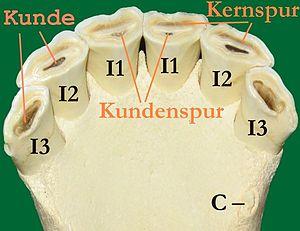
L’histoire de la médecine dentaire est une partie de l'histoire de la médecine, et l'étude des développements historiques de la médecine dentaire, y compris des biographies des personnes qui ont influencé la médecine dentaire de leur temps. Cette histoire s'étend très loin dans le passé. Ainsi, au Danemark, la preuve de l'ouverture d'une molaire remonte au néolithique. Le traitement conservatoire des dents chez les anciens paysans du Pakistan a pu être prouvé dans l'intervalle de 7 000 à 5 500 ans av. J.C, et ce avec l'intention de « réparer » les dents, et éventuellement même de combler les cavités. Depuis les Sumériens, on a cru jusqu'aux temps modernes qu'un ver dans la dent était responsable de la carie. Les premiers travaux sur la technique dentaire ont été faits au milieu du Iᵉʳ millénaire av. J.-C. par les Étrusques et les Phéniciens. L'influence des savants romains et grecs a été déterminante au Moyen Âge tant dans le monde chrétien que dans le monde arabe.